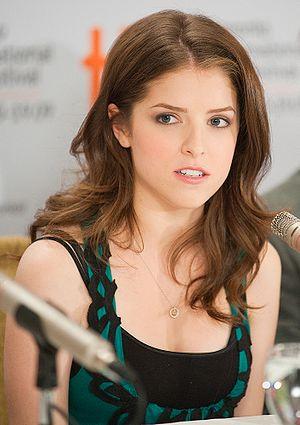
Anna Kendrick, de son vrai nom Anna Cooke Kendrick, est une actrice et chanteuse américaine née le 9 août 1985 à Portland, dans le Maine, aux États-Unis.